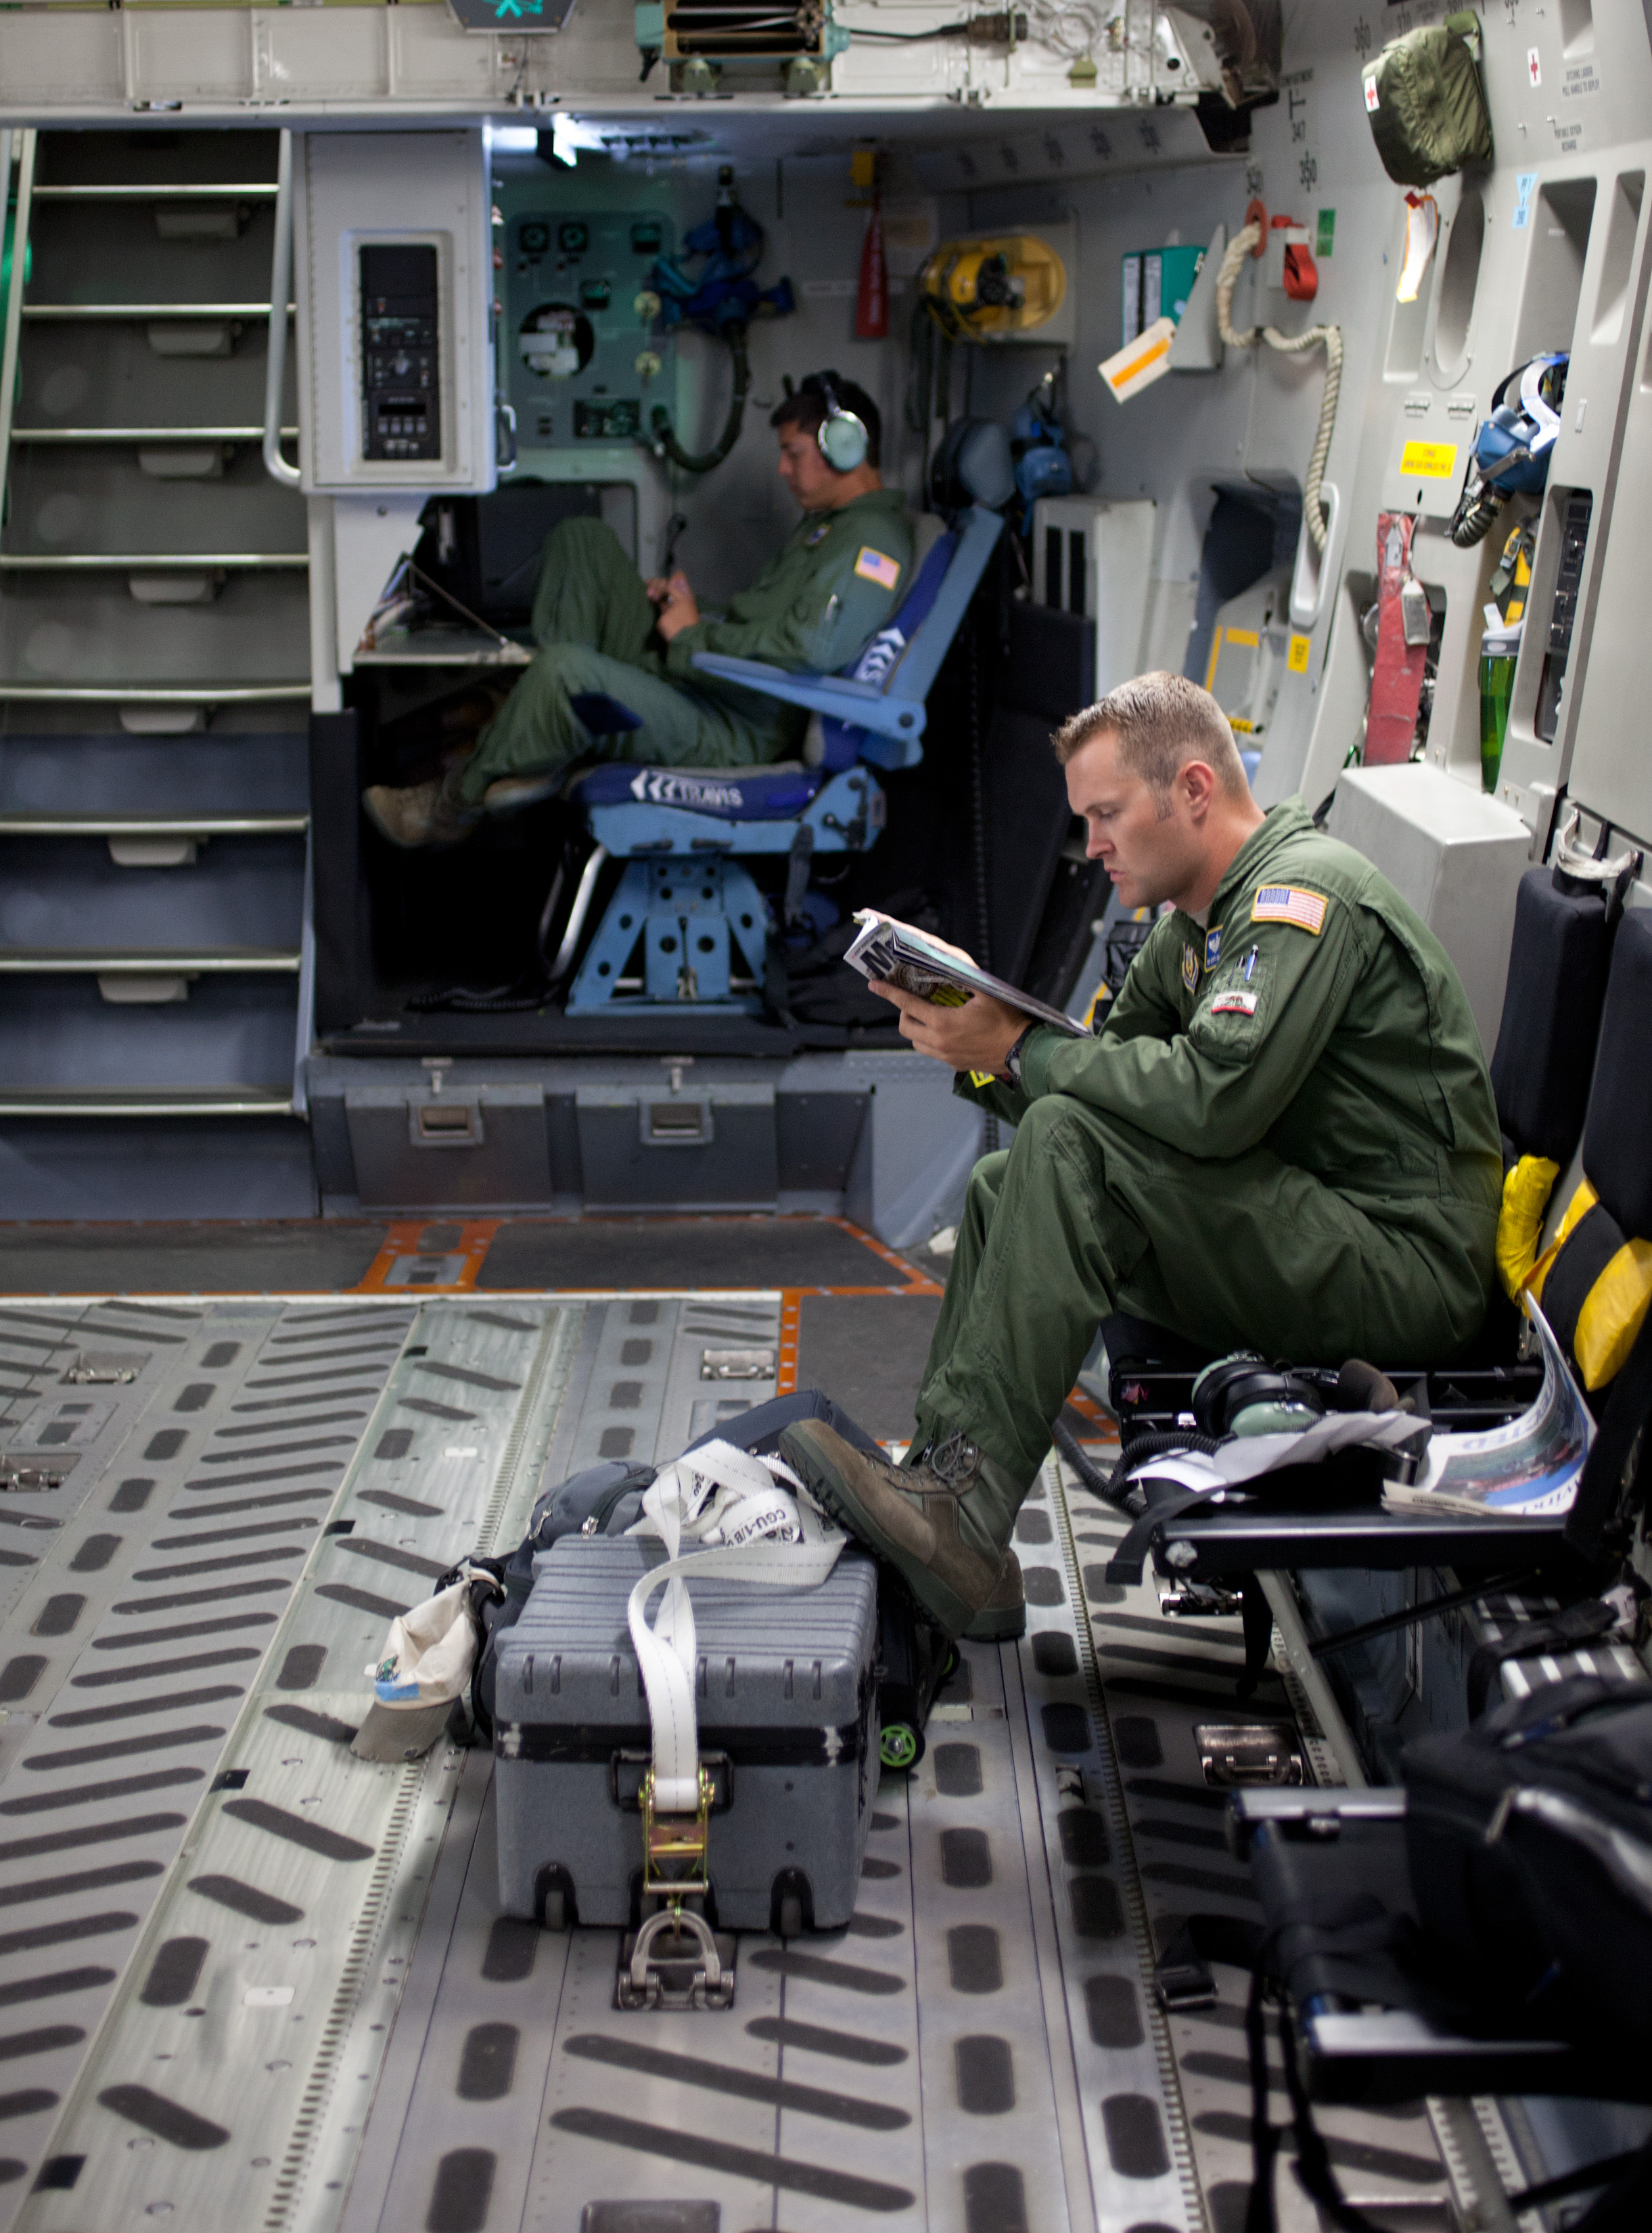
military, army, toy, screenshot, travisairforcebase, travisafb, loadmaster, airforcereserve, c17, firearm